A Capable Man

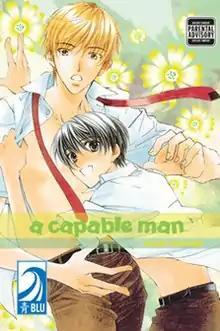
Cover of Blu's English translation

is a one-shot Japanese manga written and illustrated by Hinako Takanaga.